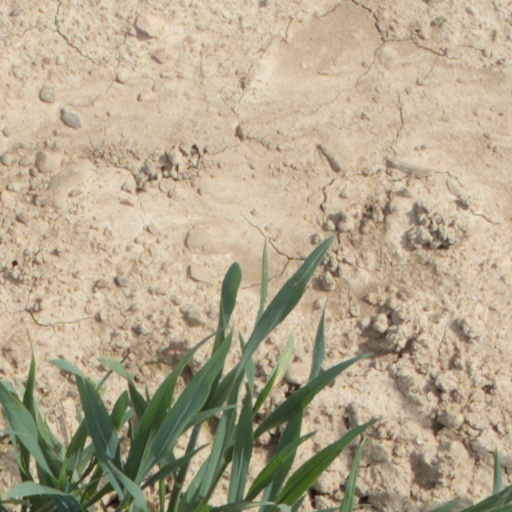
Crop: wheat